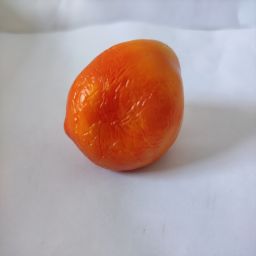
Crop: Tomato
Quality: Old